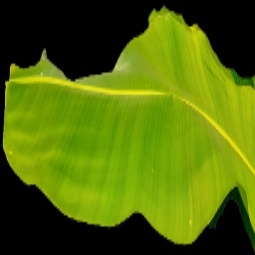
Label: Zinc